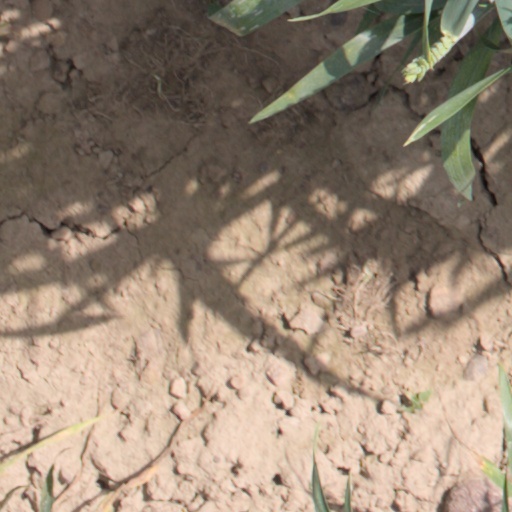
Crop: wheat